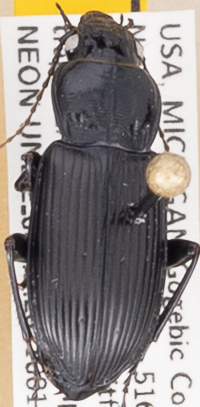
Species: Pterostichus melanarius melanarius
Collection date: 2021-08-11
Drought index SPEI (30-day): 0.142
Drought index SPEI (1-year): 0.272
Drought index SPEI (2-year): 1.28